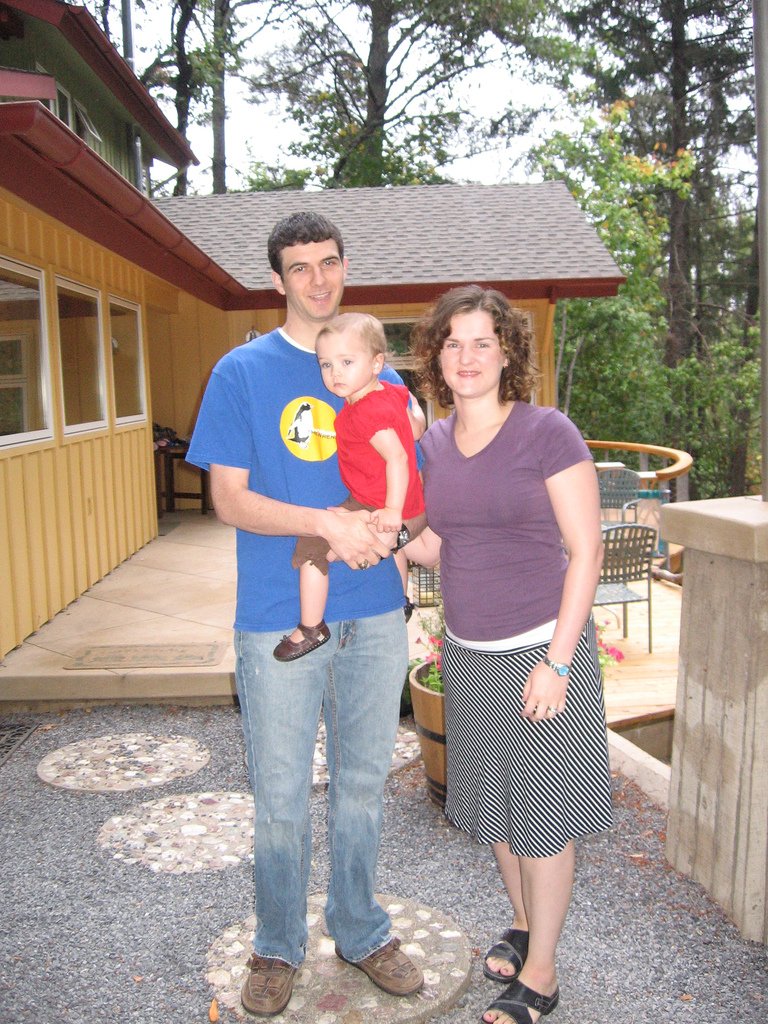
Label: not_food